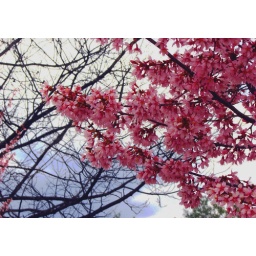
(Mon. 3-24-2008) This was a tree in an office parking lot near Father Hurley Blvd.